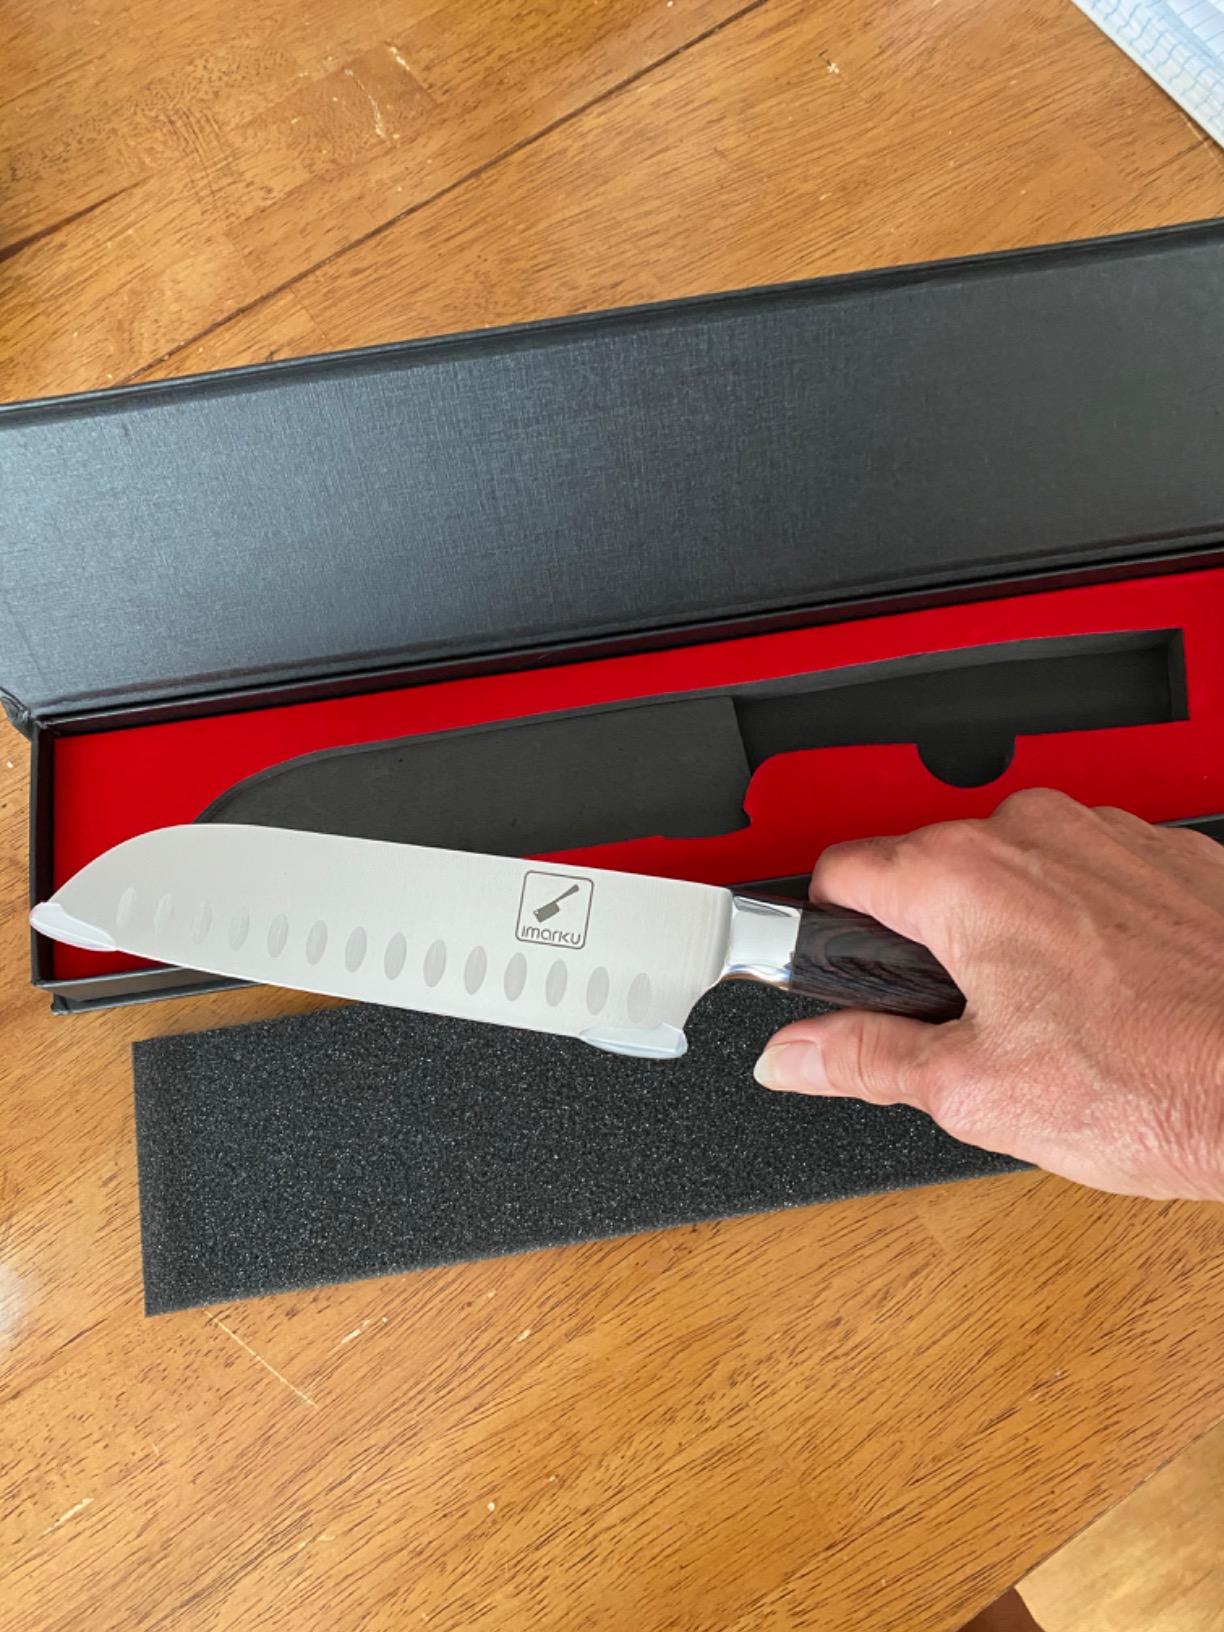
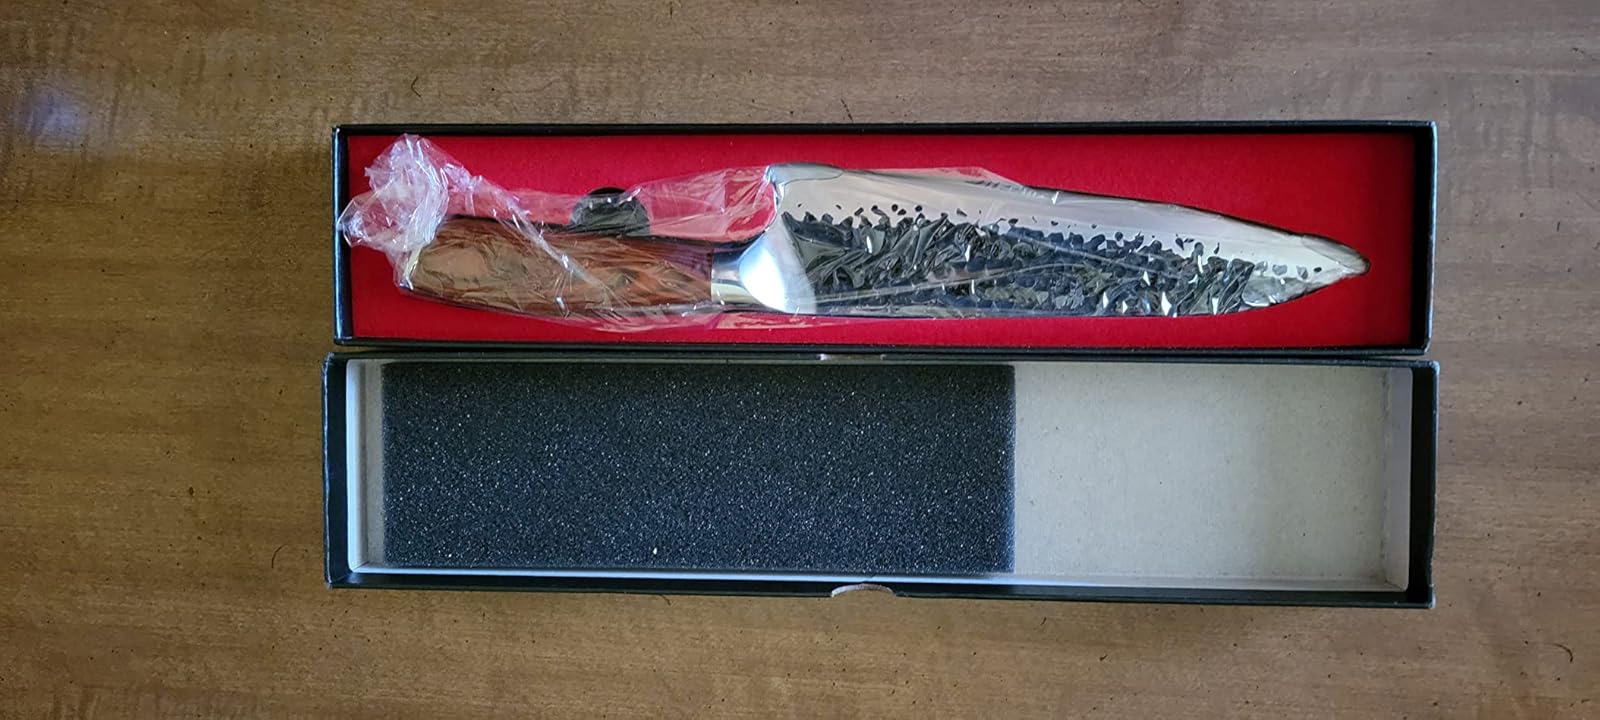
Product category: items_knife
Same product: no